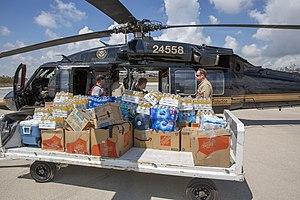
L’ouragan Dorian est le cinquième système tropical, la quatrième tempête tropicale, le second ouragan et le premier ouragan majeur de la saison 2019 dans l'Atlantique nord. Il a atteint la catégorie 5 dans l'échelle de Saffir-Simpson au moment de passer sur le nord des Bahamas et d'y demeurer près de 48 heures. Le Premier ministre de ce pays, Hubert Minnis, a déclaré que Dorian était la plus grande crise nationale de l'histoire de l'archipel. C'est également le plus intense ouragan ou ex-ouragan à frapper la Nouvelle-Écosse depuis l'ouragan Juan en 2003.